Inertial switch

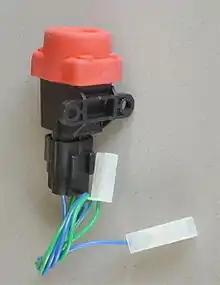
A disconnect switch.

An inertial switch is a switch, firmly mounted upon a vehicle or other mobile device, that triggers in the event of shock or vibration. It is a part of electrical circuits that may either enable or disable some function.